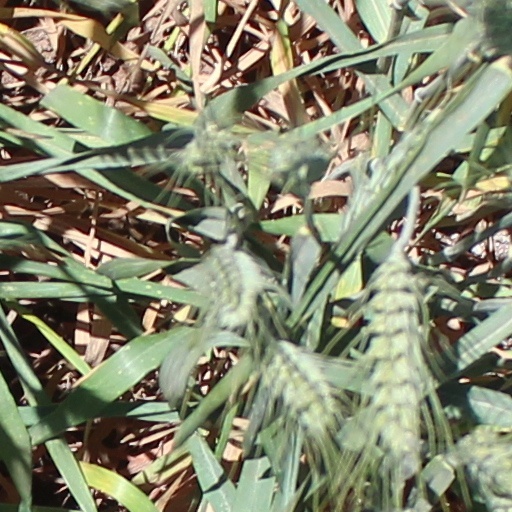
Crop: wheat